Jaume Miravitlles

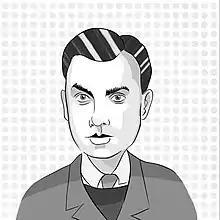
Caricature of Jaume Miravitlles

Jaume "Met" Miravitlles i Navarra (Figueres, 18 February 1906 – Barcelona, 10 November 1988) was a Catalan writer, politician, and journalist. He served as Commissary for Propaganda of the Catalan Government during the Spanish Civil War. He published articles in "Nova Ibèria" in 1937, a propaganda magazine of the Commissary for Propaganda.